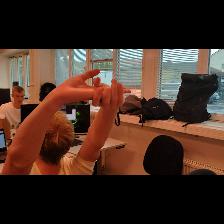
Label: Human